Alfred Hudd

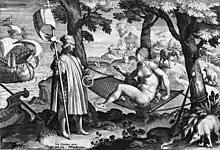
"America" by Johannes Stradanus (1523–1605). "Americus rediscovers America. He called her but once and thenceforth she was always awake."

The traditional theory of the naming of America is that it was named in honour of Amerigo Vespucci, an Italian navigator. At the turn of the sixteenth century, Vespucci undertook a series of voyages (the number of which remains unresolved) in search of a western passage to the Indies. After the voyage of 1501–1502, he proposed that the areas that he and, separately, Christopher Columbus had explored were not part of Asia, but rather a New World. America first received its name in the "Cosmographiae Introductio", published by cartographer Martin Waldseemüller in 1507. Vespucci's published letters (the authenticity of which is contested) were the inspiration for that work, which was authored by a group of scholars in Saint-Dié, Lorraine, France. They revised Ptolemy's "Geography" to include the New World and reasoned that, as the three previously known continents, Europe, Asia, and Africa, had feminine names, so should the New World. Accordingly, the feminised version of the Latin form of the baptismal name of the "discoverer" of the New World, Vespucci, was utilised. The appendix of the book included Waldseemüller's map of the world in which the New World was labelled "America." The map, rediscovered in a German castle in 1901, was the first to use the name America and the first to depict a Western Hemisphere. The Library of Congress purchased the 1507 Waldseemüller map in 2003. On 30 April 2007, German Chancellor Angela Merkel transferred the map, also known as America's "birth certificate," to the people of the United States in a ceremony at the Library of Congress.